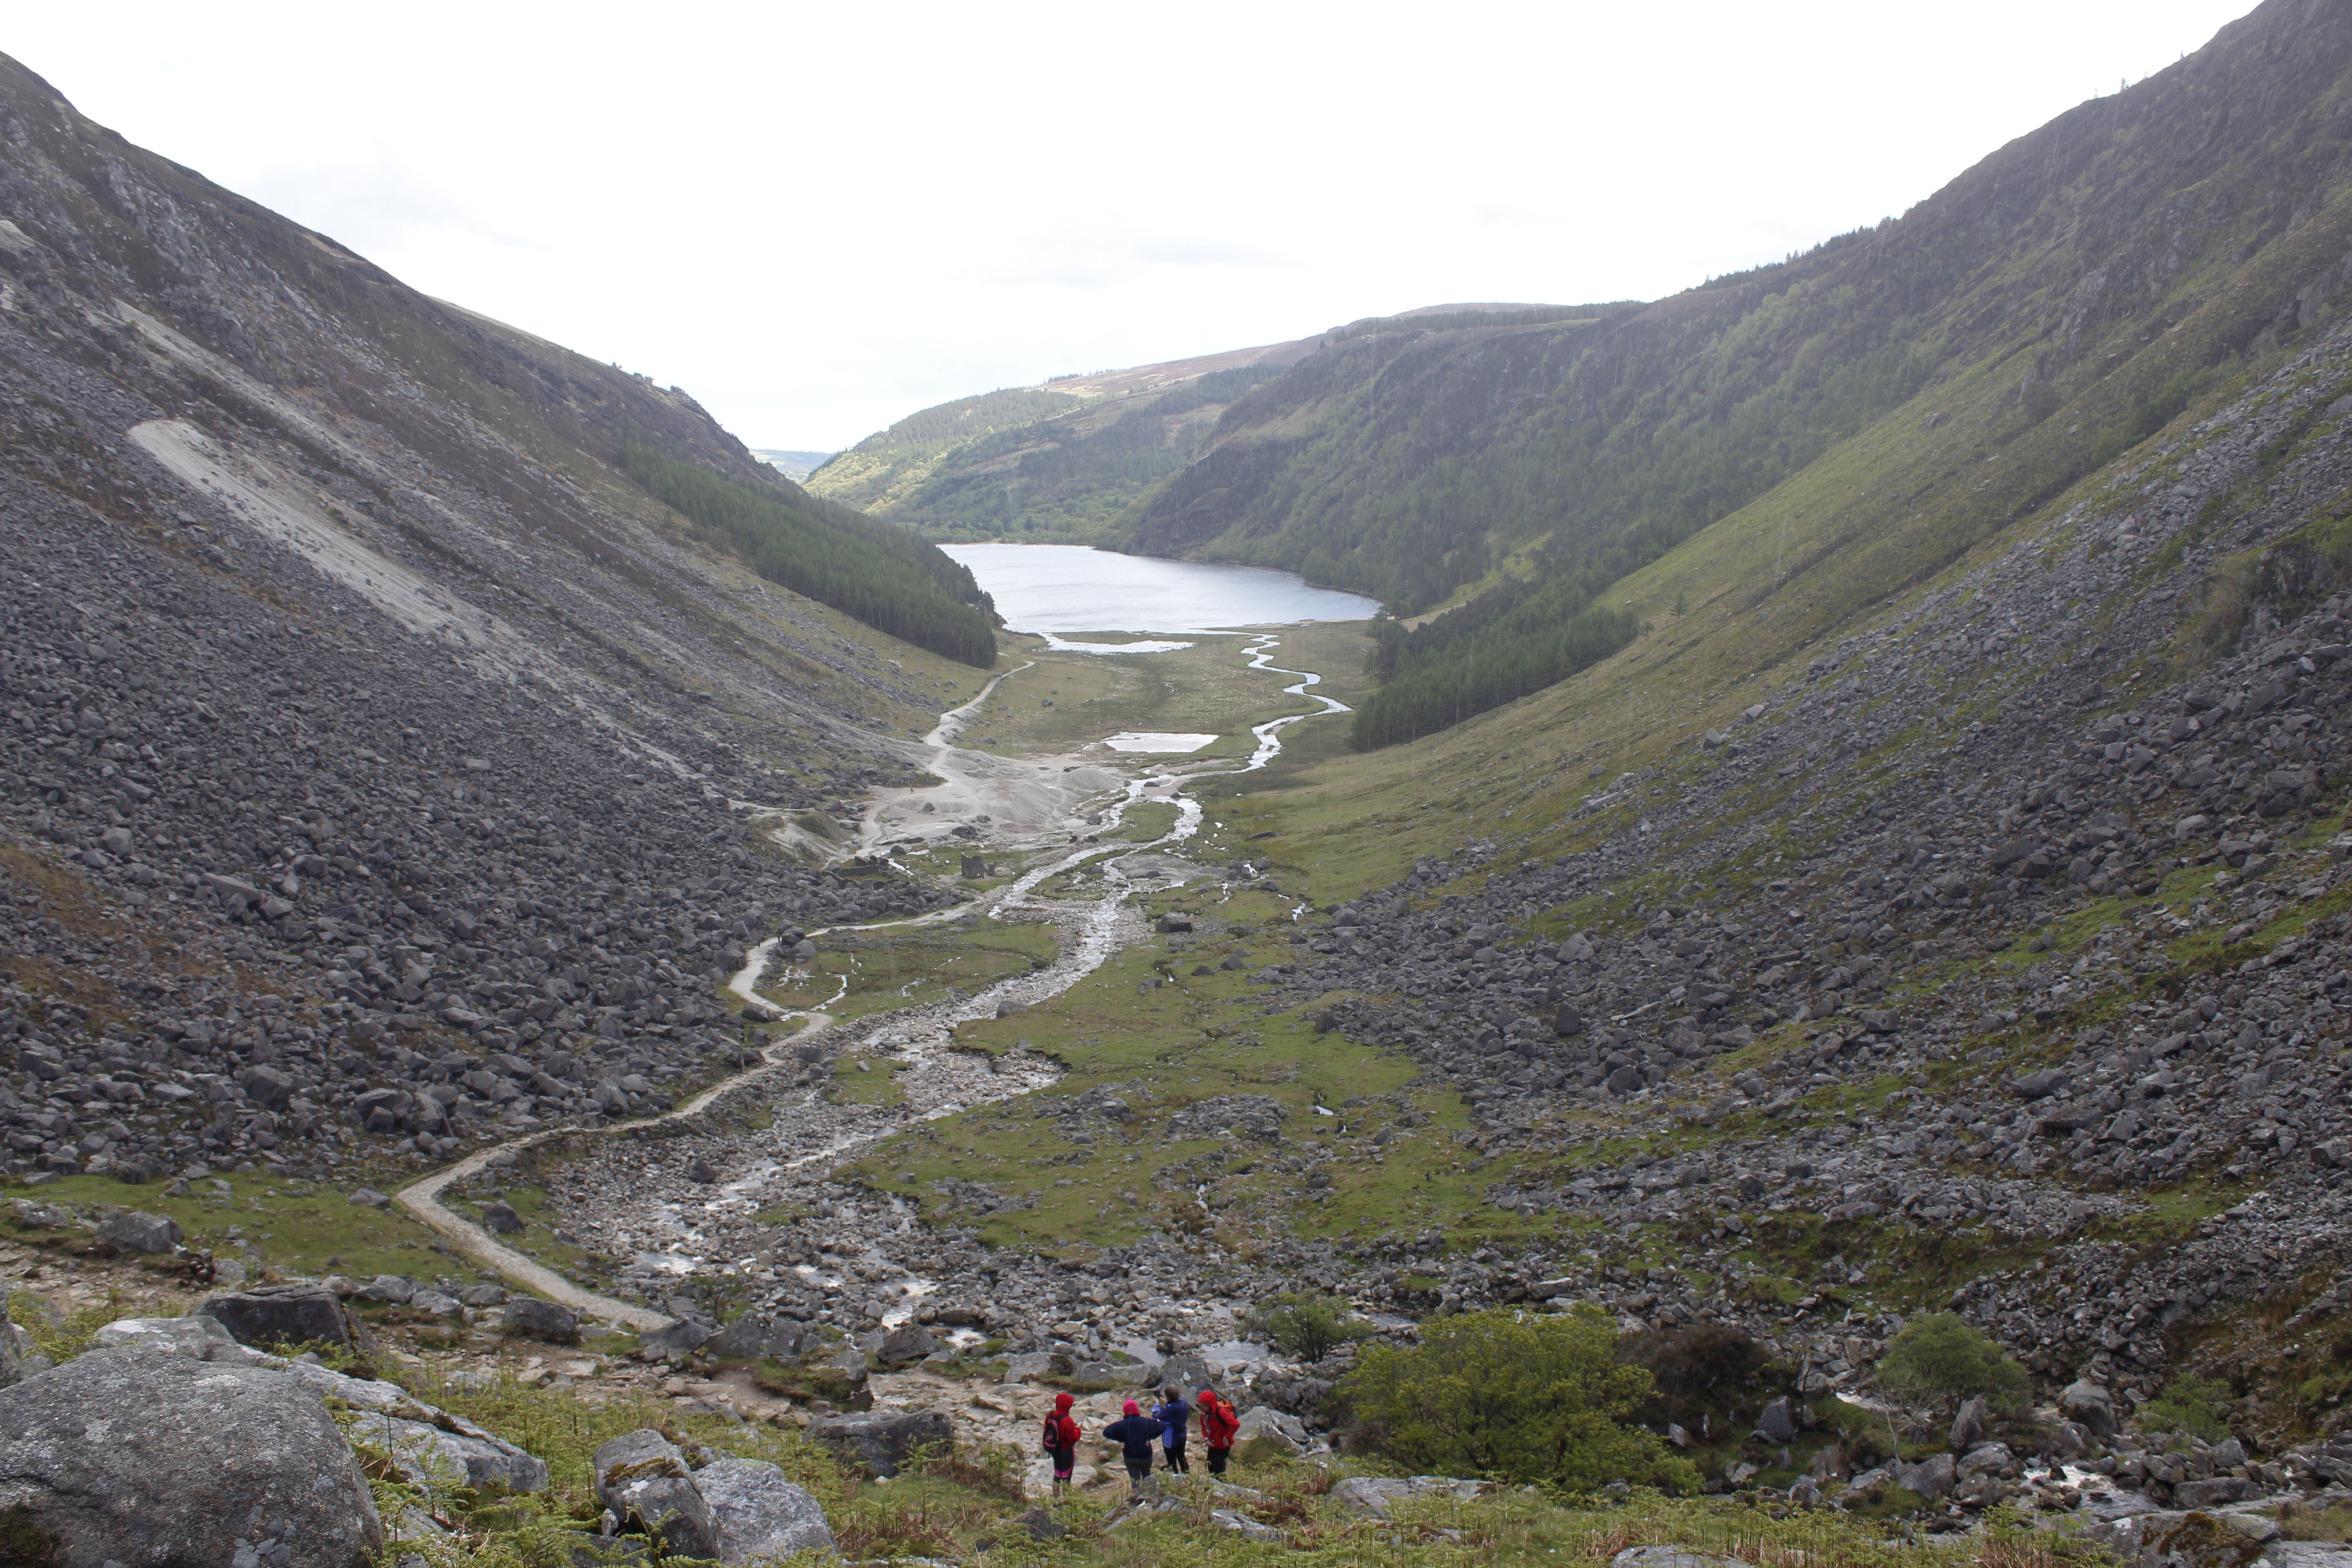
landscape, nature, walking, mountain, adventure, river, valley, mountain range, travel, wild, environment, green, scenic, peaceful, glacier, natural, scenery, fjord, tourism, highland, season, ridge, outdoors, geology, ravine, plateau, ireland, fell, cirque, loch, wadi, irish, moraine, landform, tarn, glendalough, mountain pass, geographical feature, mountainous landforms, glacial landform, geological phenomenon